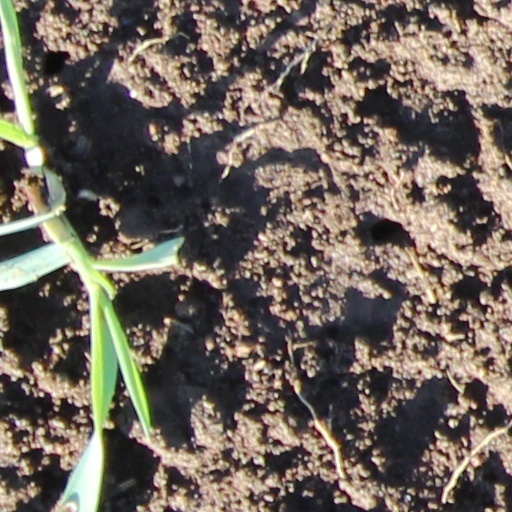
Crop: wheat